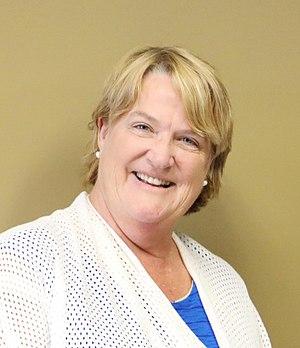
Cathy McLeod est une infirmière et une femme politique canadienne ; elle est actuellement député à la Chambre des communes du Canada, représentant la circonscription britanno-colombienne de Kamloops—Thompson—Cariboo sous la bannière du Parti conservateur du Canada.